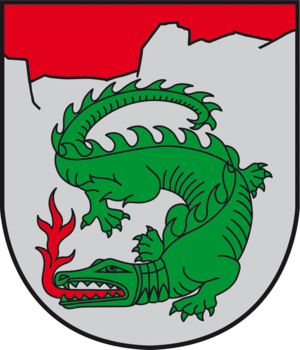
Liezen est une ville autrichienne du district de Liezen en Styrie.